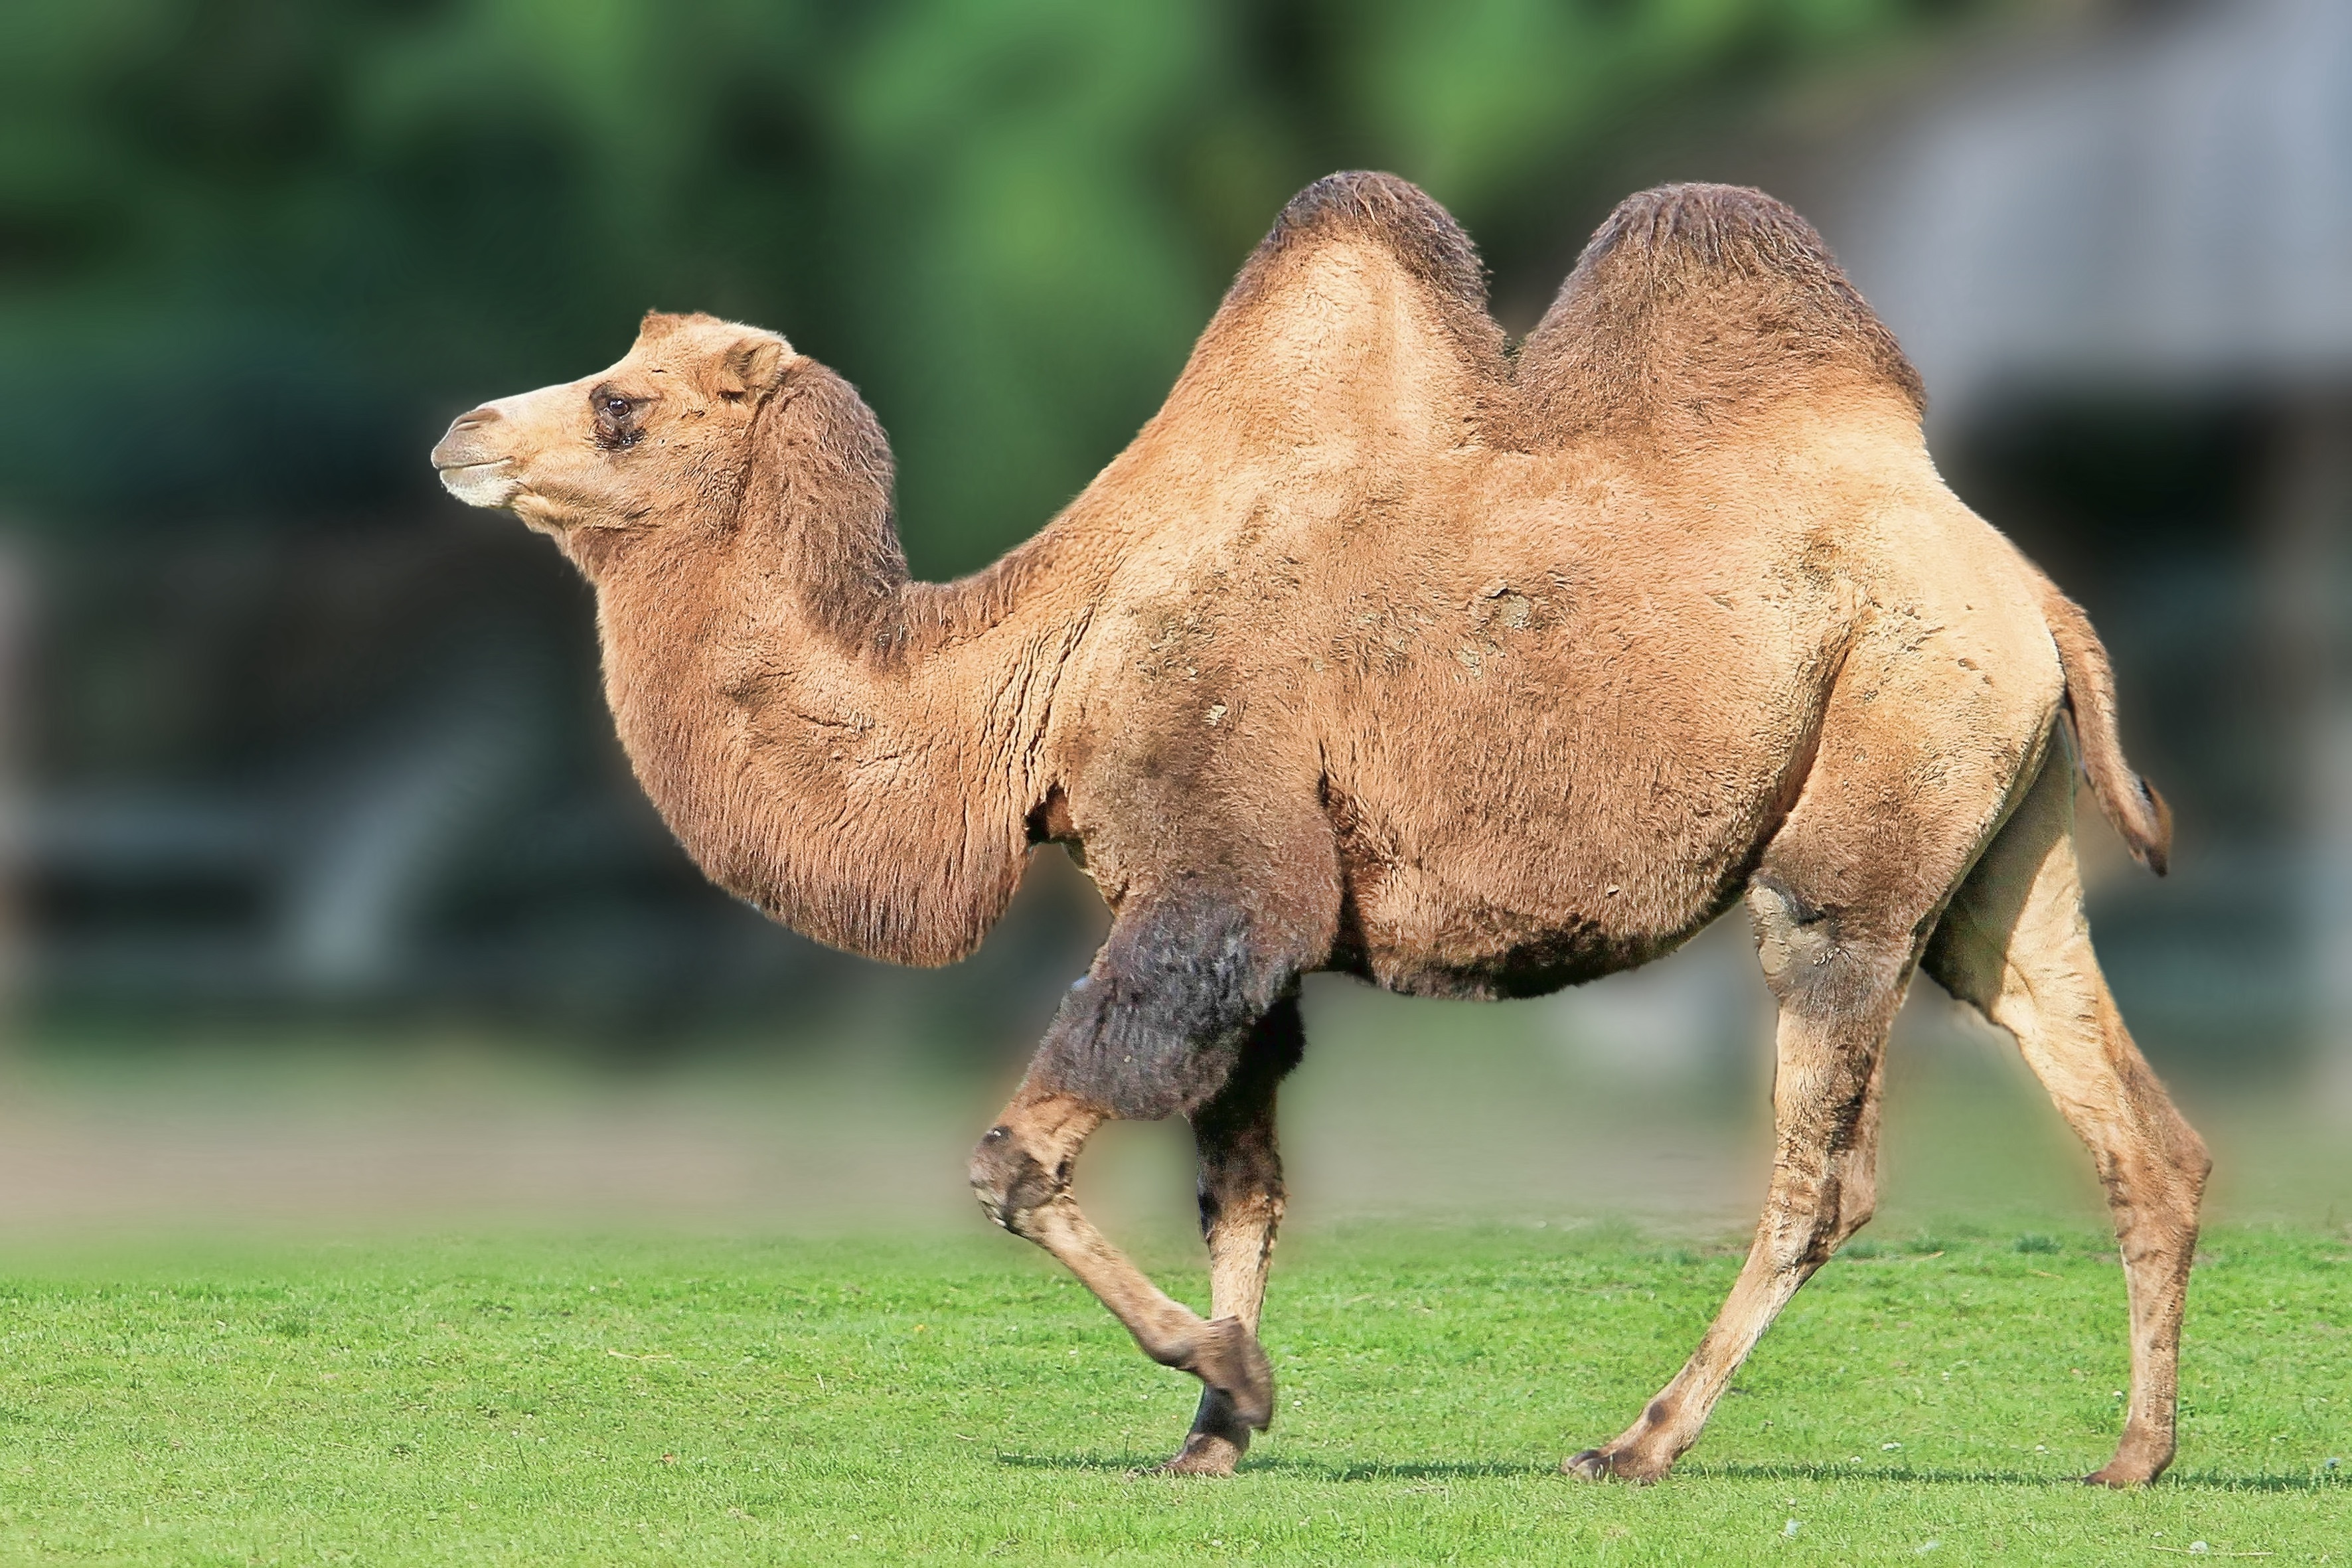
grass, animal, wildlife, zoo, camel, pasture, livestock, mammal, snout, grassland, ecosystem, organism, desert ship, camel like mammal, ecoregion, arabian camel, terrestrial animal